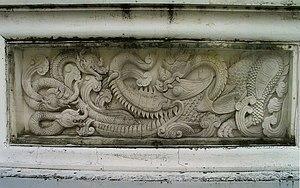
Le makara est un animal aquatique du bestiaire mythologique de l'Inde. Il s'agit d'une créature ayant à la fois une trompe d'éléphant plus ou moins grande, la denture du crocodile et une queue de poisson.